Shida Kartli

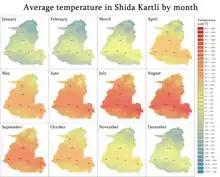
Average temperature in Shida Kartli by month

Shida Kartli has various climate, in its central part, on the plain is represented moderate humid climate, with moderate cold winters and warm long summers. To the east from Gori environs, along Mtkvari valley (up to 600 m), is represented transient climate from dry subtropics to moderate humid subtropics, with moderate cold winters and hot summers. To the north of the plain on southern slopes of the Greater Caucasus mountains (1,100–1,900 m) and to the south on northern slopes of the Trialeti range (1,400–1,900 m) climate is moderate humid with cold winters and long summers and from 1,900 m to 2,600 m with cold winters and short summers. On southern slopes of the Greater Caucasus mountains from 2,600 m to 3,400 m is represented moderate humid climate of the highlands with lack of true Summer, and above 3,400 m – moderate humid climate of the highlands with permanent snow and glaciers.